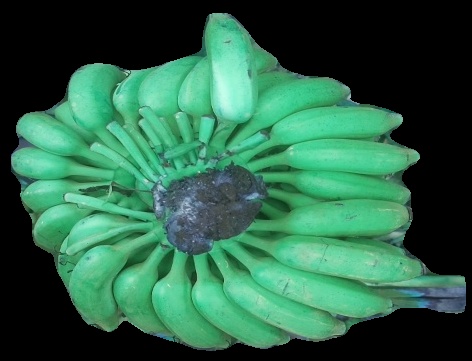
Variety: elakki-bale
Grade: grade1